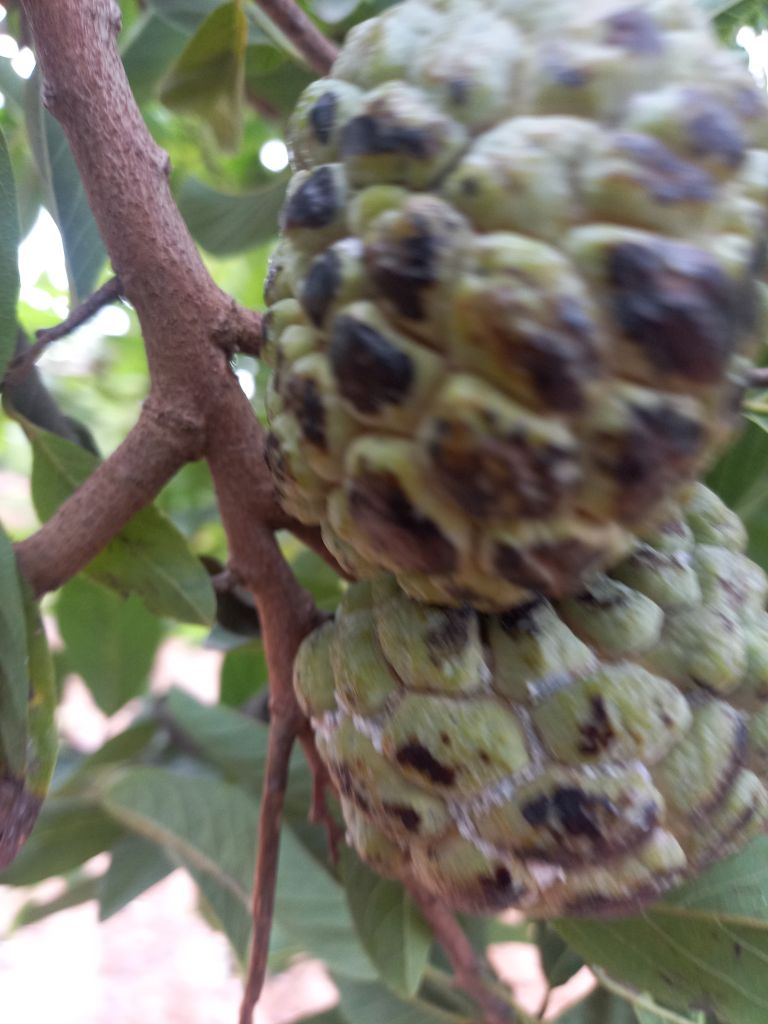
Disease label: Blank Canker